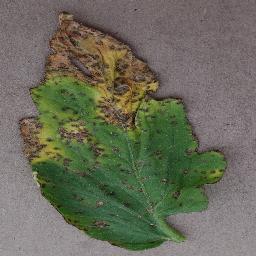
Label: Tomato___Bacterial_spot